Wesenitz

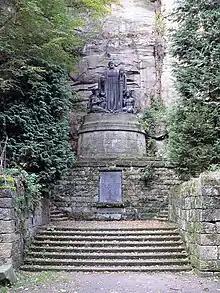
Richard Wagner Monument by Richard Guhr

The Wesenitz is a river in Saxony, Germany, a right tributary of the Elbe. Its total length is . The Wesenitz runs through the tourist regions of the Lusatian Highlands and Saxon Switzerland. Its name is derived from the Sorbian language "wjaz" (Elm).